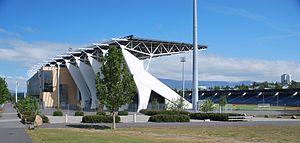
Le Laugardalsvöllur est le principal stade d'Islande. Il est situé à Reykjavik et possède une capacité de 9 800 places assises bien que celle-ci puisse facilement être augmentée en cas de besoin. Le stade est principalement utilisé pour les compétitions de football et d'athlétisme. Le Laugardalsvöllur est le stade à domicile du club de Fram Reykjavík.